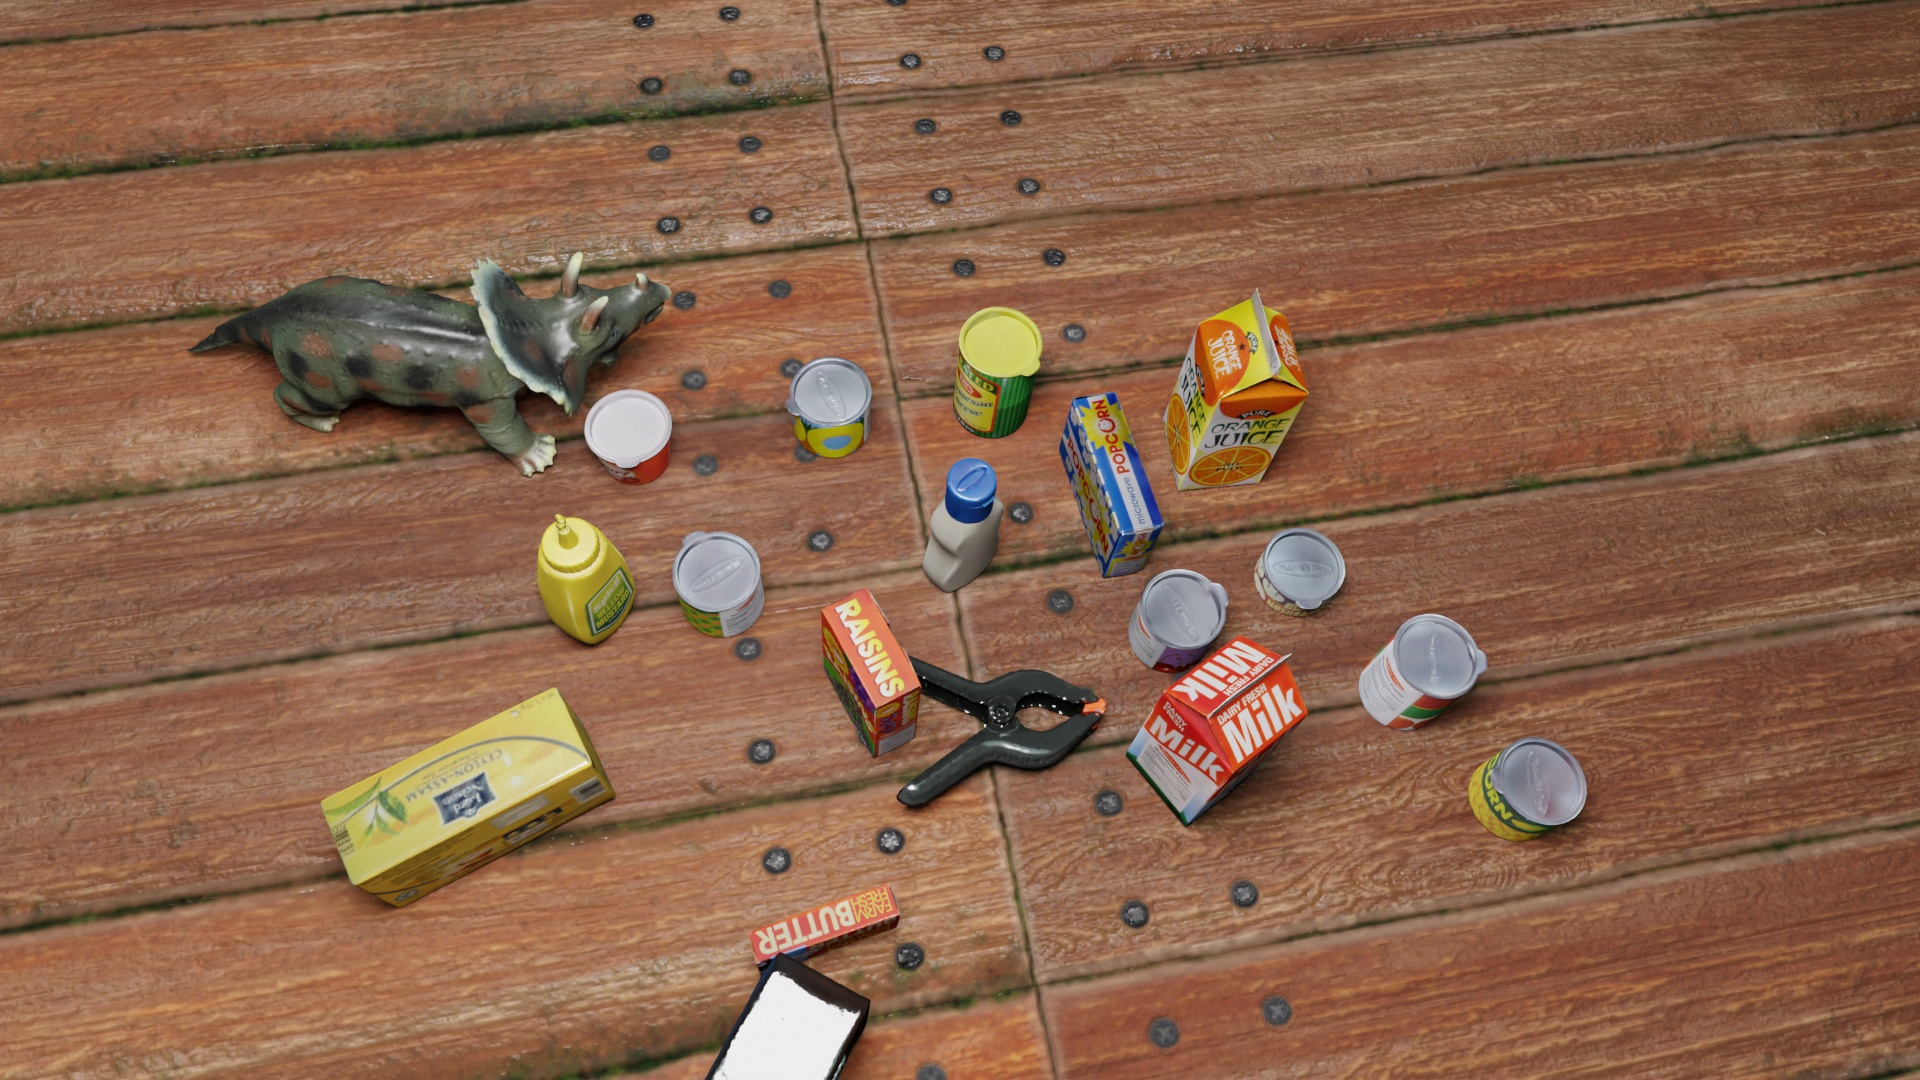
Question:
What are the eight normalized (x, y) image coordinates between 0 and 1 of the cuboid corners for the rectangular butter packaging box labeled "FARM FRESH BUTTER"? Your answer should be a list of normalized (x, y) image coordinates between 0 and 1 with bottom face first then top face, all counter-clockwise.
Answer: [(0.468229, 0.858333), (0.4625, 0.828704), (0.390625, 0.873148), (0.395833, 0.903704), (0.469271, 0.84537), (0.463542, 0.814815), (0.388021, 0.861111), (0.392708, 0.893519)]